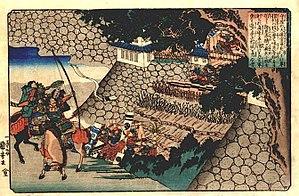
Le prince Shōtoku, né le 7 février 574 à Nara et décédé le 8 avril 622 était un régent et un homme politique de la Cour impériale du Japon. Il joua un rôle majeur dans l'implantation au Japon du bouddhisme et d'éléments de la culture chinoise, notamment l'écriture et le système d'organisation gouvernementale Ritsuryō. Le Nihon shoki, l'une des principales sources biographiques de ce prince, le qualifie en premier de Hijiri.